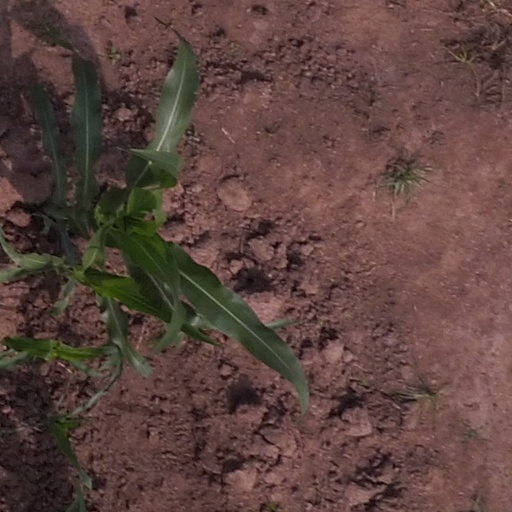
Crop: maize; corn